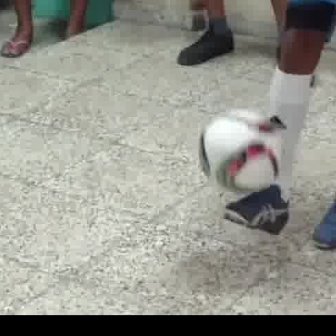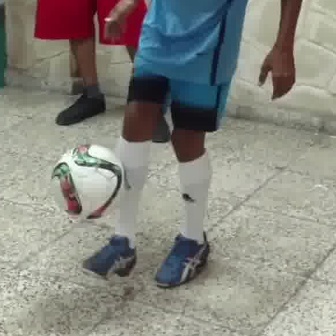
  Please identify the target specified by the bounding box [195,102,288,195] in the first image and locate it in the second image. Return the coordinates in [x_min,y_min,x_max,y_max] format.
Answer: [48,142,125,219]